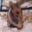
Label: hamster